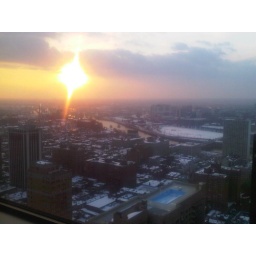
View from my desk (35th floor of 19th &amp;amp; Market Street) of the sun setting over southwest Philadelphia.